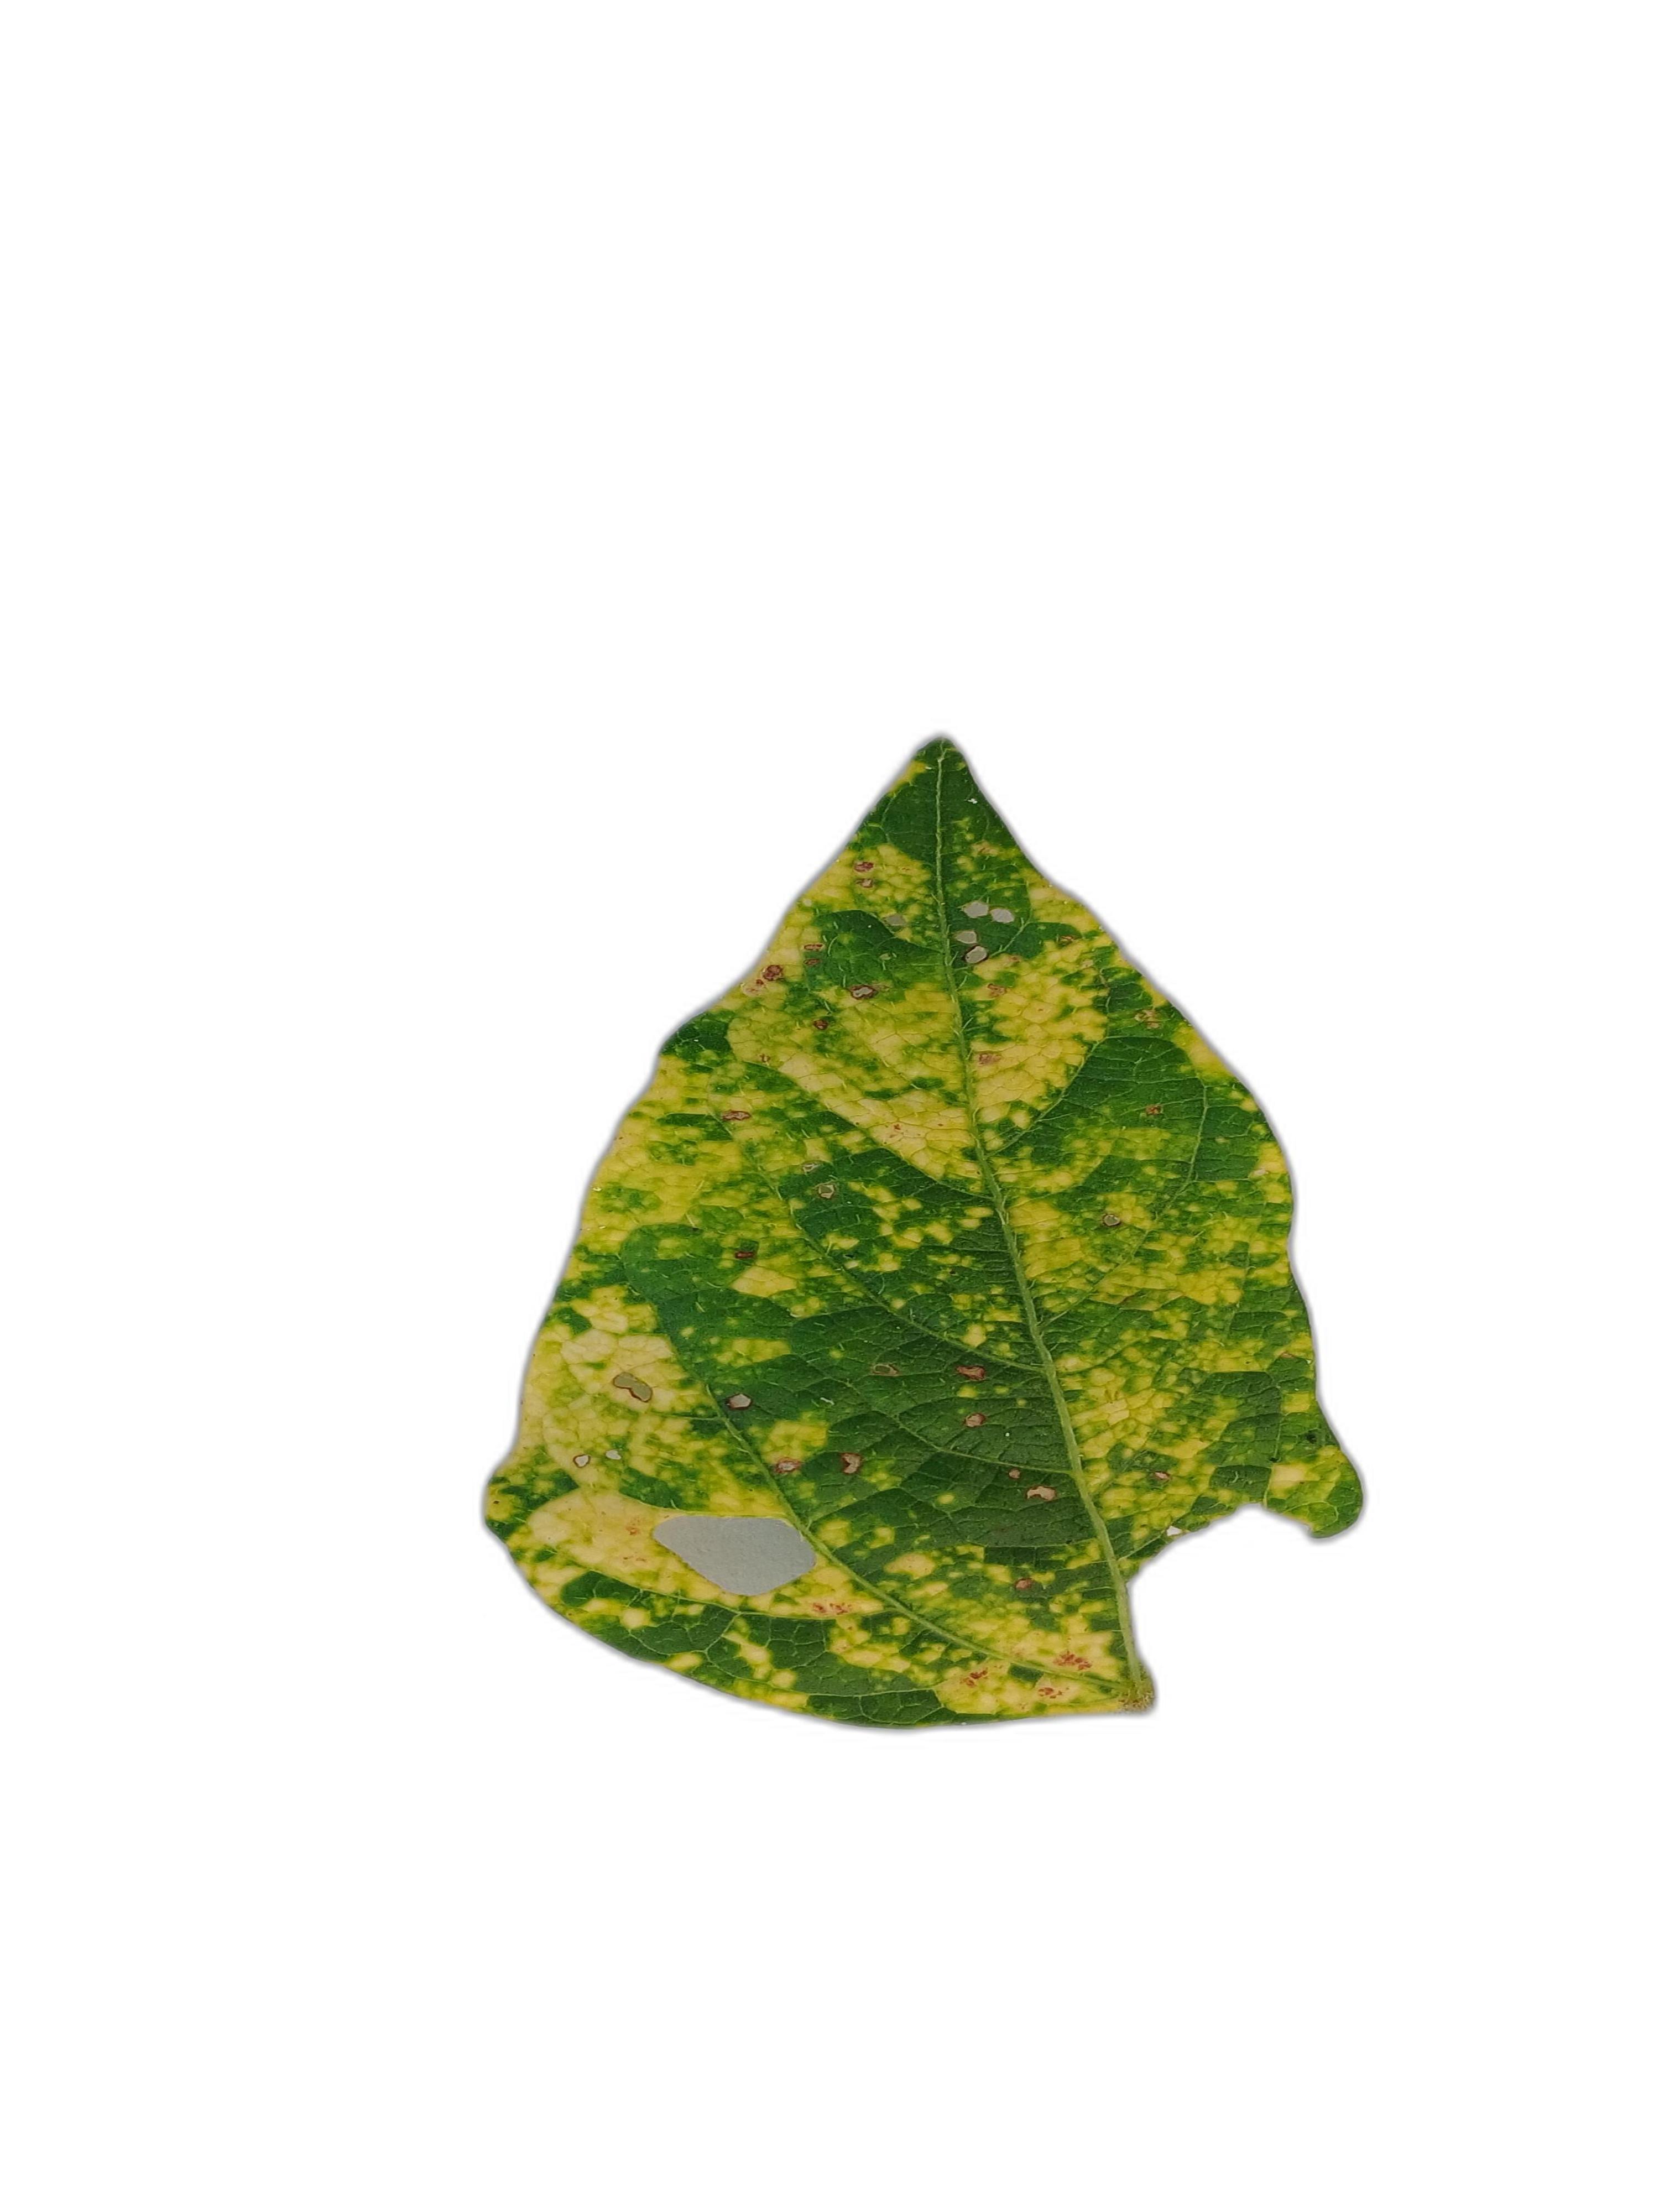
Label: Yellow Mosaic